Night Terrors (Doctor Who)

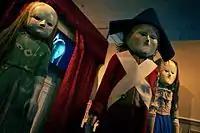
The dolls as they appear at the Doctor Who Experience.

IGN's Matt Risley rated the episode 8 out of 10, praising Gatiss's script which "moved the drama and horror straight into the miniaturised heart of a rickety creepy dolls house, with a set of villains that — while never as memorable or scary as their look may suggest — used sound design to its most effective". He said that the main story "soared", though the sidelined Amy and Rory left "little impact" in relation to the Doctor, George, and Alex. Russell Lewin of "SFX" gave "Night Terrors" three and a half out of five stars, saying that it had "many great things going for it but perhaps hasn't quite got that little extra "something" that would have turned it into a classic" and that nothing seemed especially unexpected. However, he praised the shots of the doll house and apartment buildings, the sound, dolls, the acting of Matt Smith and Daniel Mays, and the idea of George being an alien who created the reality.